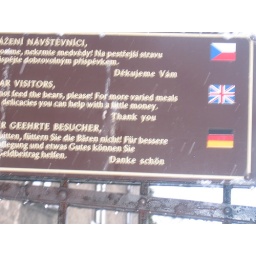
bear in the castle